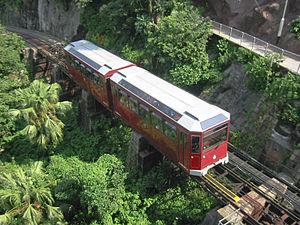
Le Peak Tram, construit en 1888, est un funiculaire situé à Hong Kong, qui relie le quartier de Central au sommet de Victoria Peak. C'est le moyen de transport qui assure le trajet le plus direct et qui offre aux habitants et aux touristes une des plus belles vues sur le port et les gratte-ciels de Hong Kong.